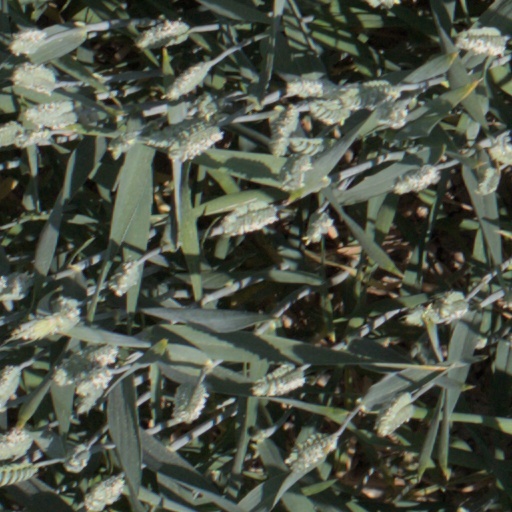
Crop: wheat